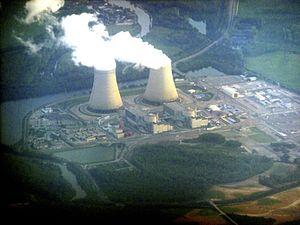
La centrale nucléaire de Nogent-sur-Seine, France, vue depuis un vol commercial à destination de Paris. Date de la photo
La centrale nucléaire de Nogent est située dans la commune de Nogent-sur-Seine, sur la rive droite de la Seine, dans l'ouest du département de l'Aube. Elle se situe à 50 km à l'ouest de Troyes et à 110 km au sud-est de Paris. La centrale compte deux unités de production de type réacteur à eau pressurisée de 1 310 MW.